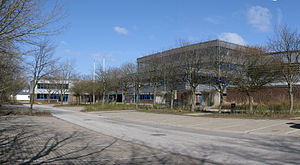
Hermann-Tast-Schule
Hermann-Tast Skole / Husum lærde skole
Hermann-Tast-Schule er et humanistisk gymnasium i Husum i Nordfrisland.